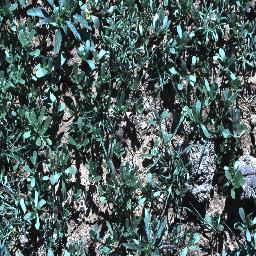
Label: negative